Jean Passepartout

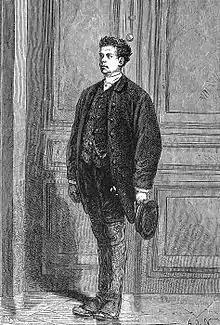
Jean Passepartout by Alphonse de Neuville & Léon Benett (1873)

Jean Passepartout is a fictional character in Jules Verne's novel "Around the World in Eighty Days", published in 1873. He is the French valet of the novel's English main character, Phileas Fogg. His surname translates literally to "goes everywhere", but “passepartout” is also an idiom meaning "skeleton key" in French. It can also be understood as a play on the English word "passport"—or its French equivalent .